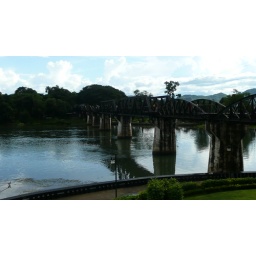
bridge over the river Kwai